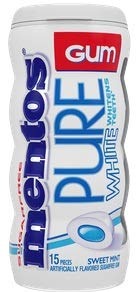
Item Name: Mentos White Mint Pure White Gum, 30.05 Gram -- 120 per case.
Product Description: Mentos White Mint Pure White Gum, 30.05 Gram -- 120 per case. 30.05 Gram
Value: 120.0
Unit: Count

Price: 241.86